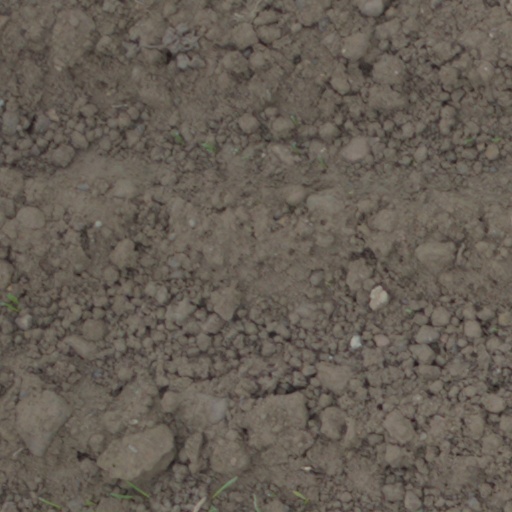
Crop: wheat